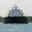
Label: ship